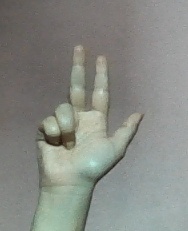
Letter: al